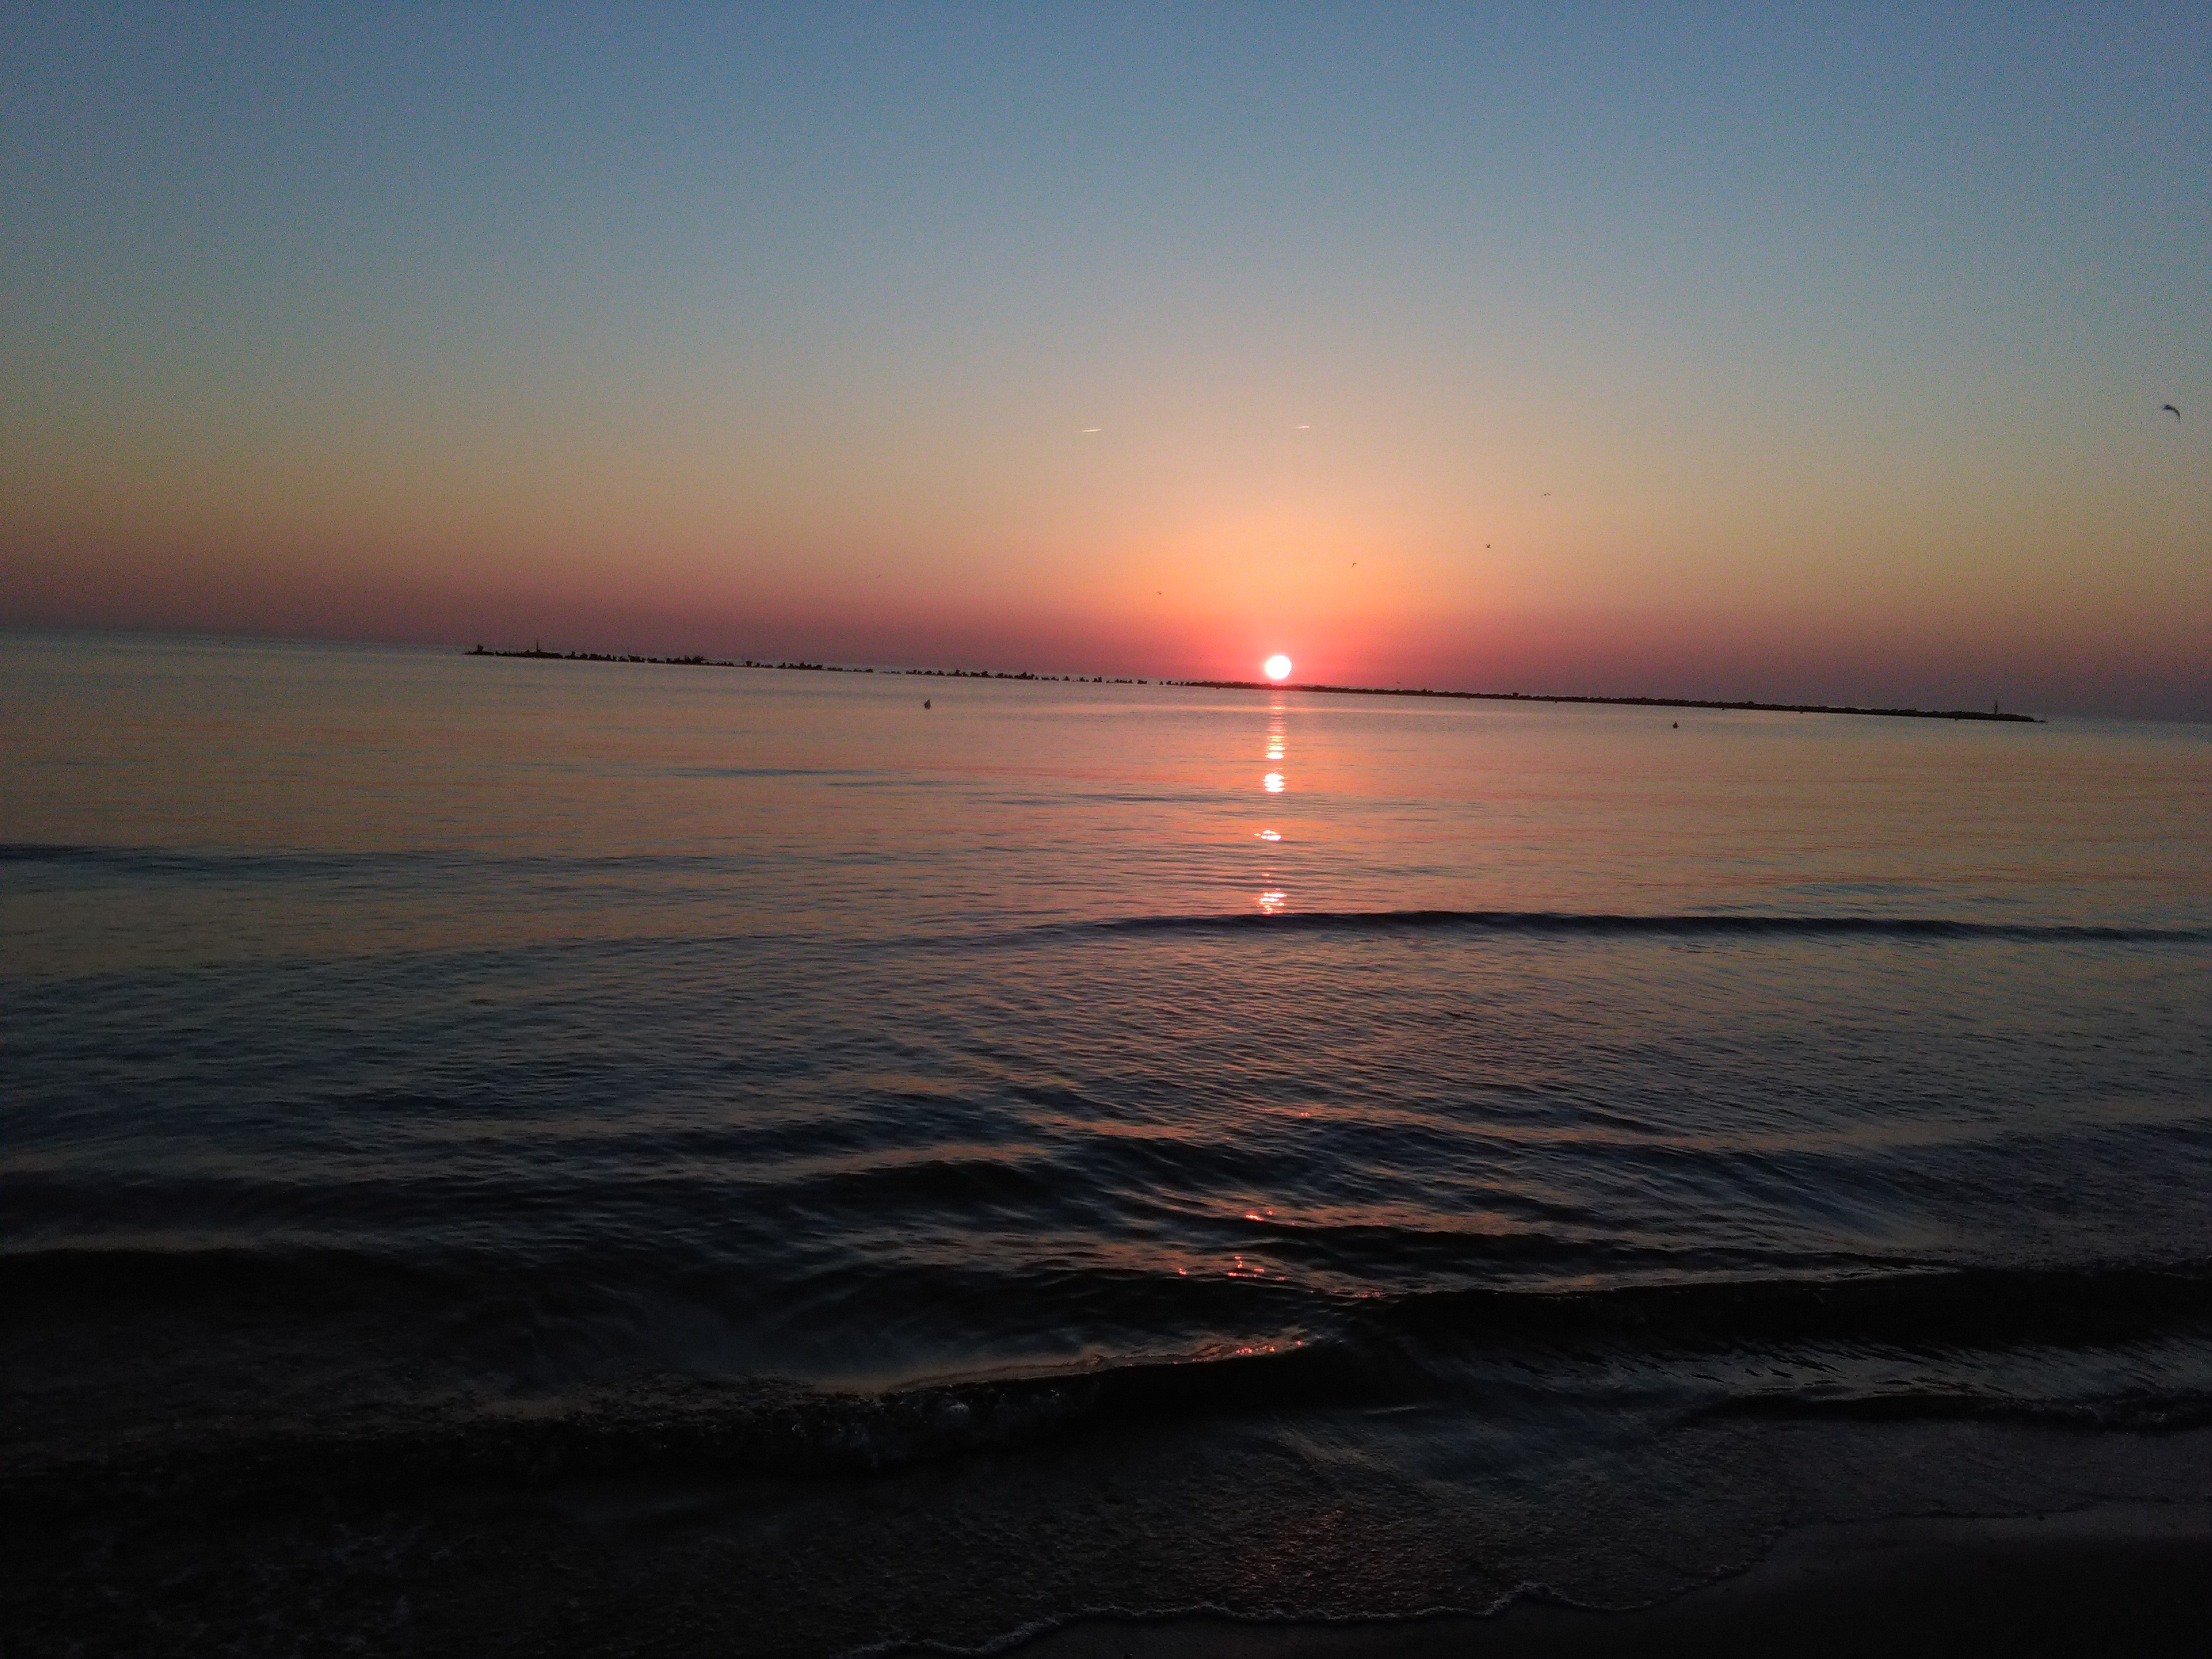
sky, horizon, body of water, sea, sunset, sunrise, ocean, water, afterglow, wave, sun, evening, dusk, calm, morning, red sky at morning, sound, cloud, coast, beach, shore, reflection, water resources, dawn, wind wave, vacation, summer, sunlight, tree, tide, astronomical object, coastal and oceanic landforms, bay, lake, landscape, channel, tropics